Answer in natural language. How many Doorways are visible in the scene? Choose between the following options: 1, 3, 0, 2 or 4
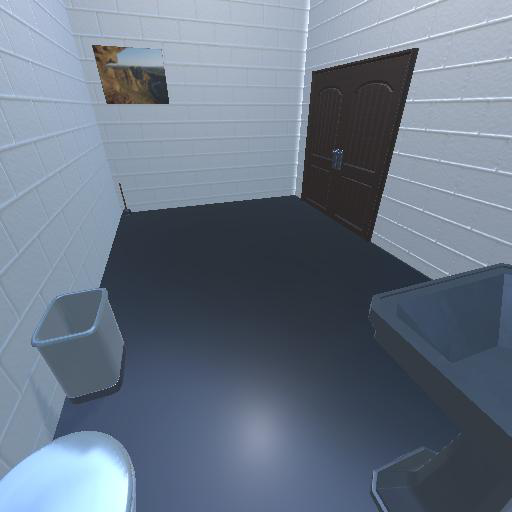
<answer>1</answer>